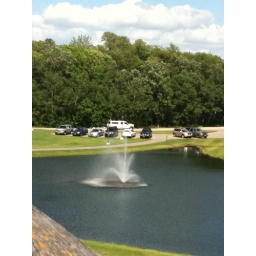
Pond in front of lake house